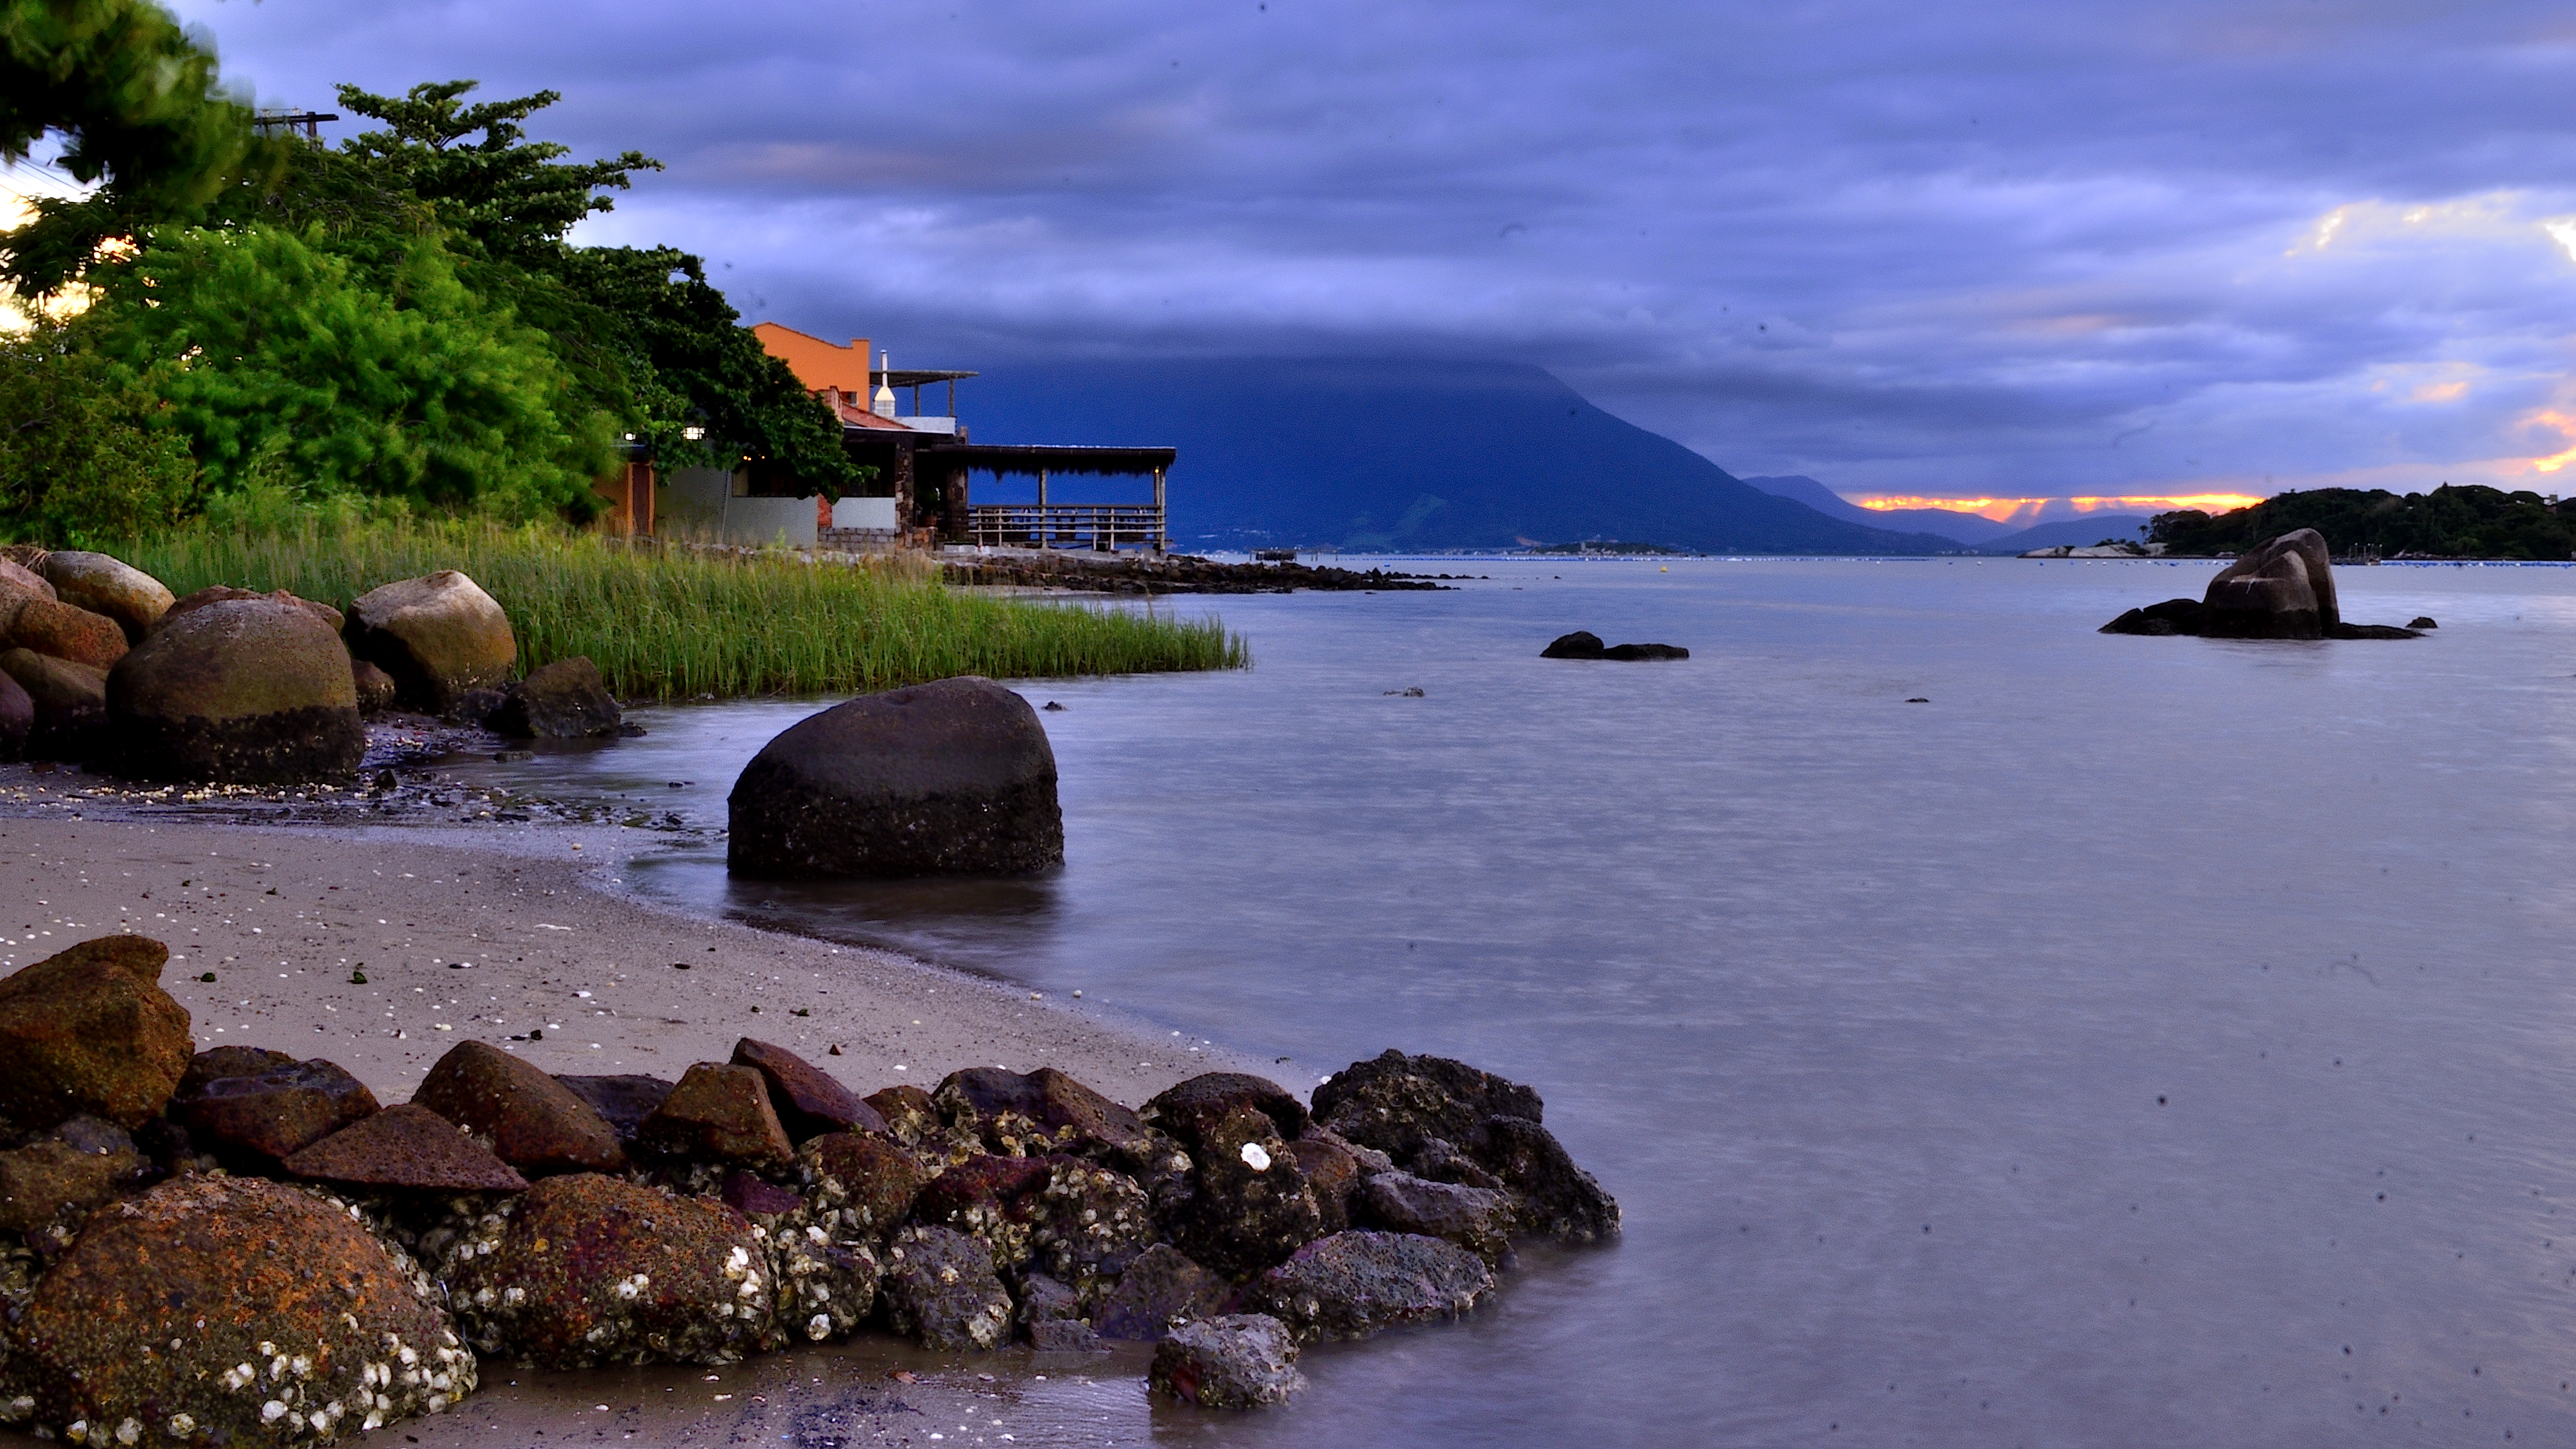
beach, sea, coast, water, rock, ocean, sunset, morning, shore, river, dusk, evening, cove, reflection, vehicle, bay, island, body of water, atardecer, ribeiraodailha